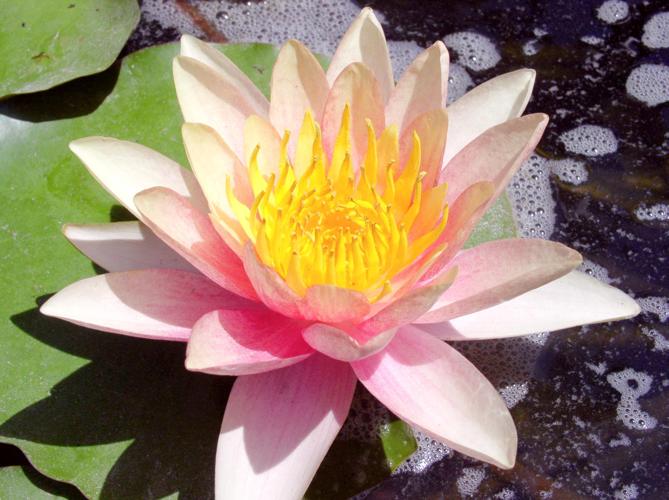
Label: water lily